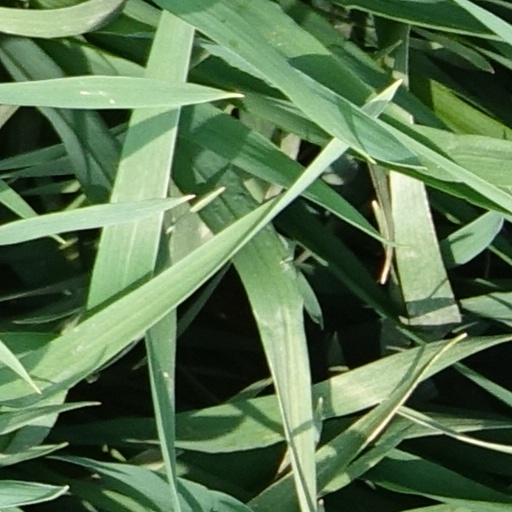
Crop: wheat